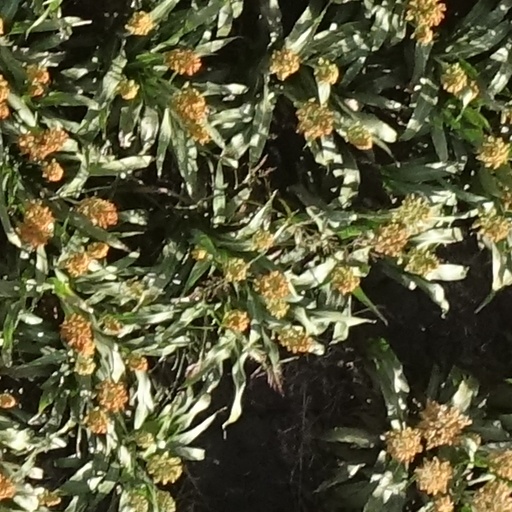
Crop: sorghum